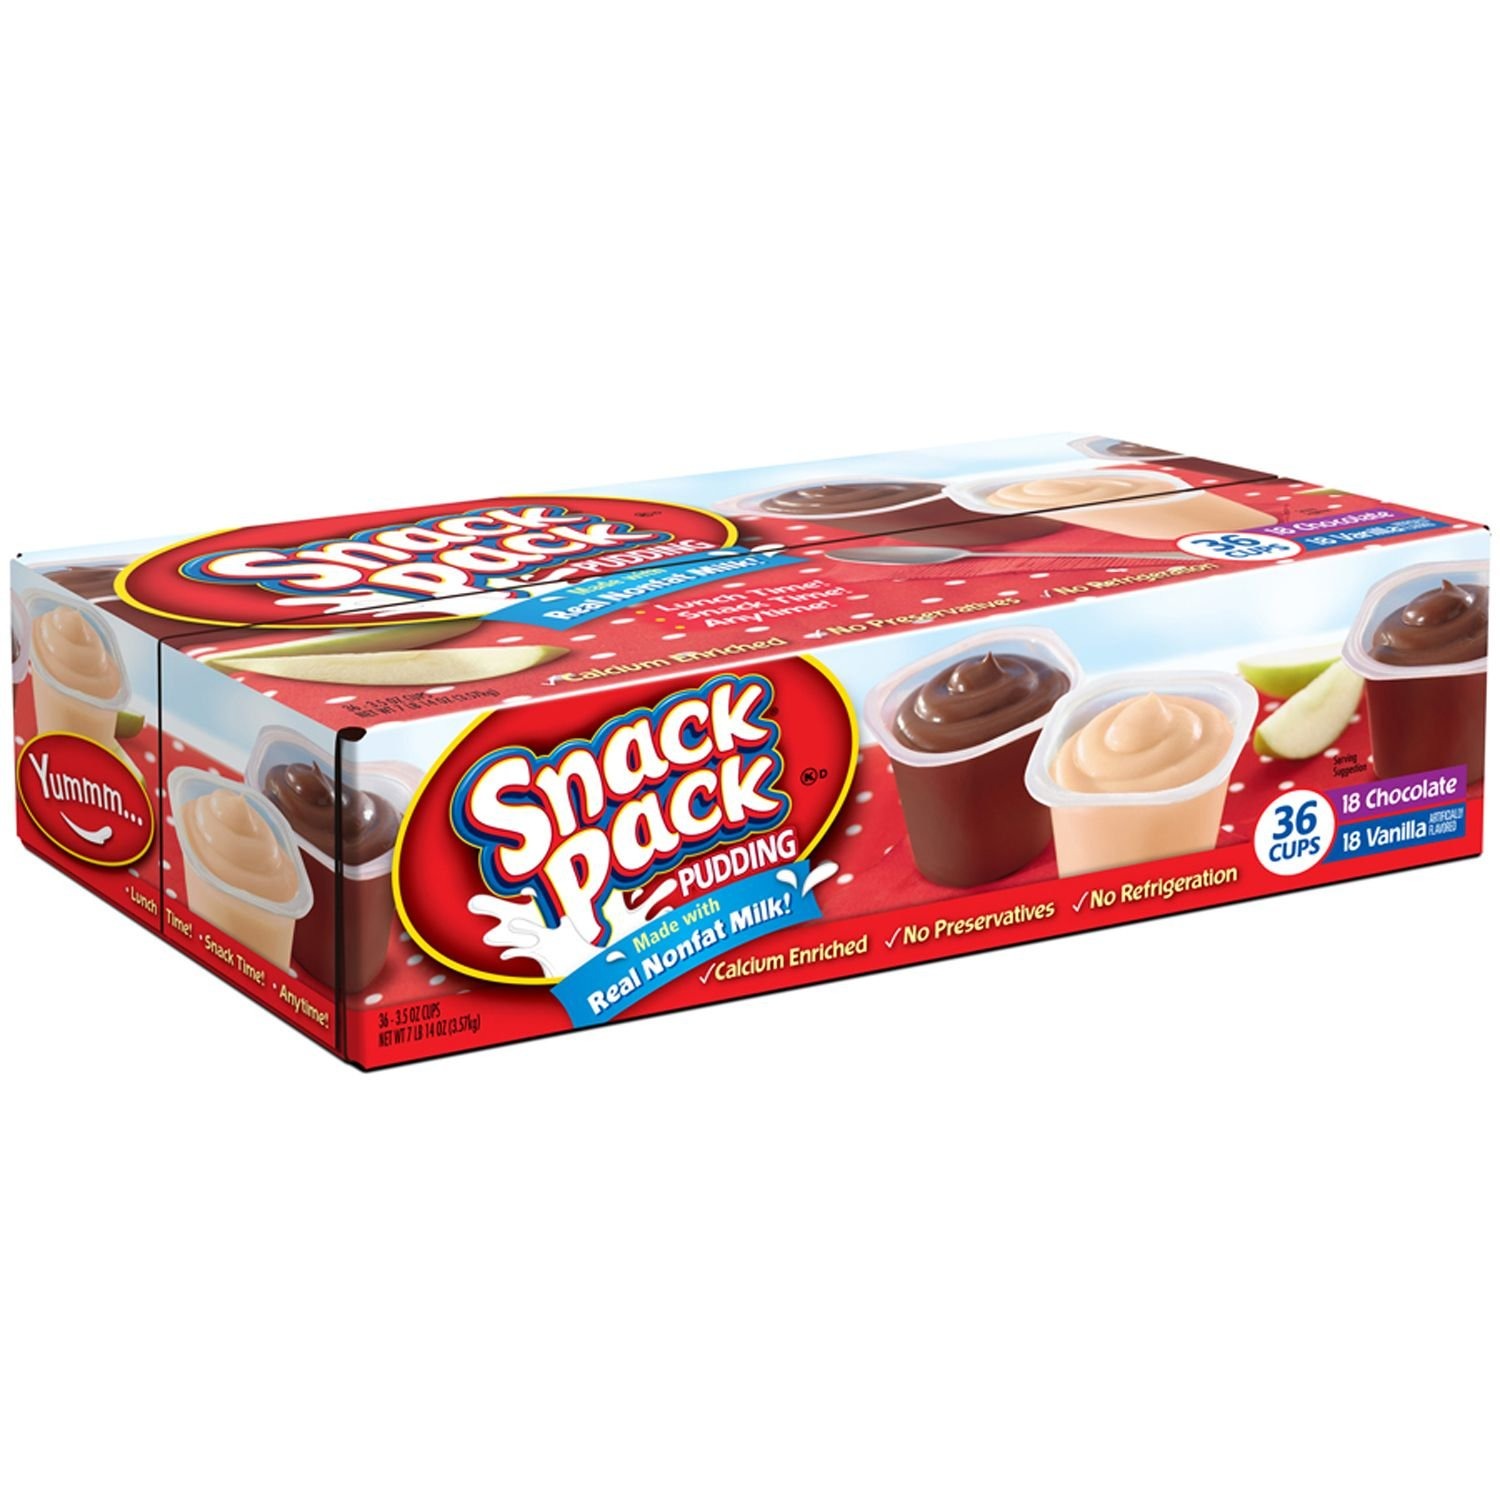
Item Name: Hunt's Snack Pack Pudding Variety - 36/3.25 oz.
Value: 117.0
Unit: ounce

Price: 7.98